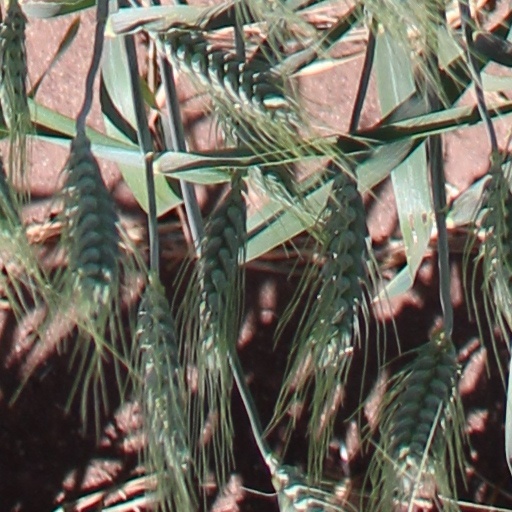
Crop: wheat